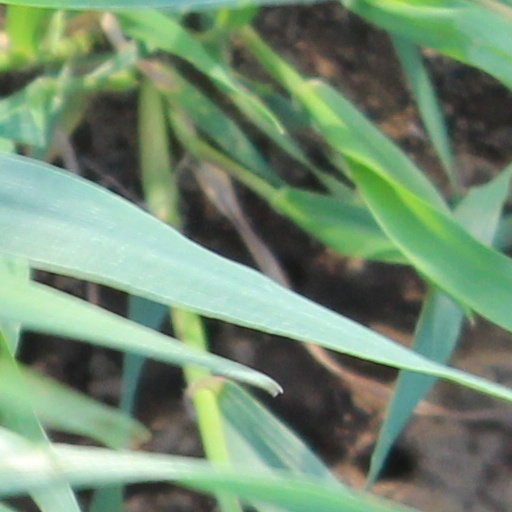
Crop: wheat